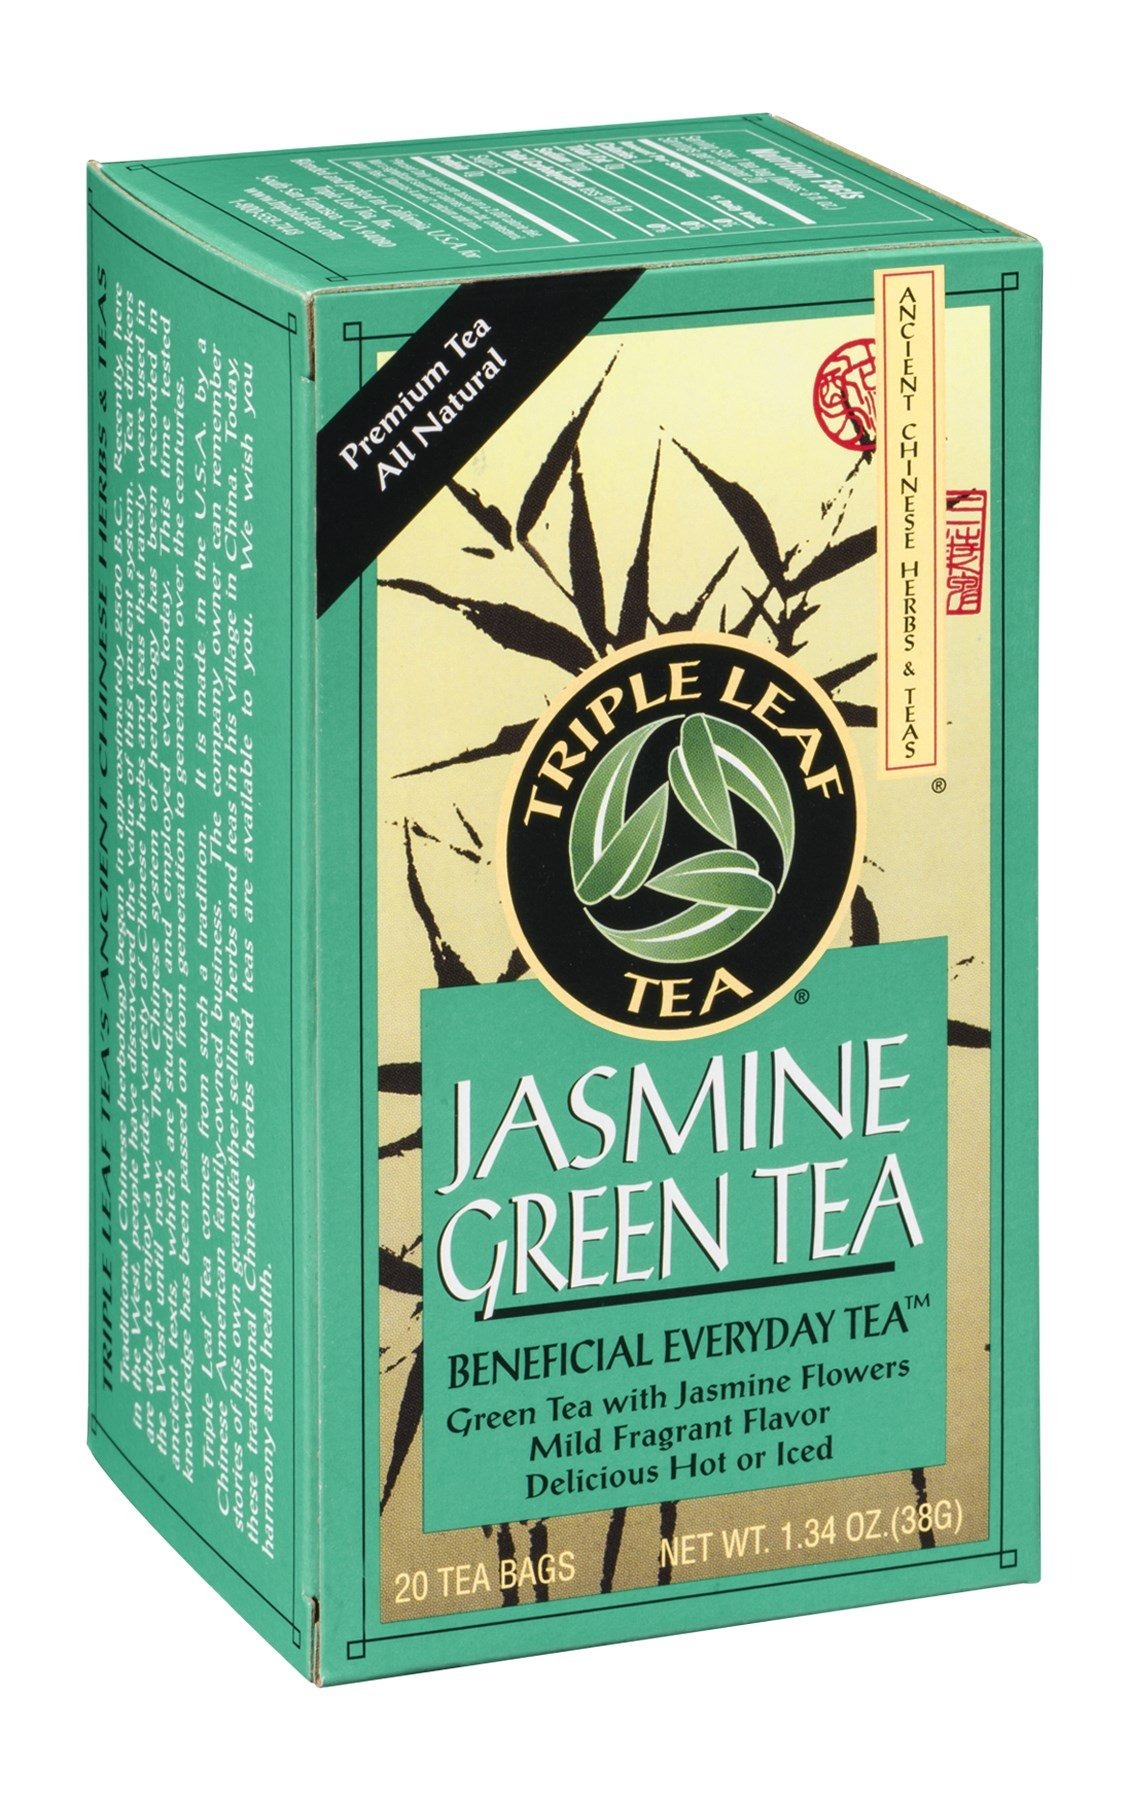
Item Name: TRIPLE LEAF TEA TEA,JASMINE GREEN, 20 BAG
Value: 1.0
Unit: Count

Price: 8.99